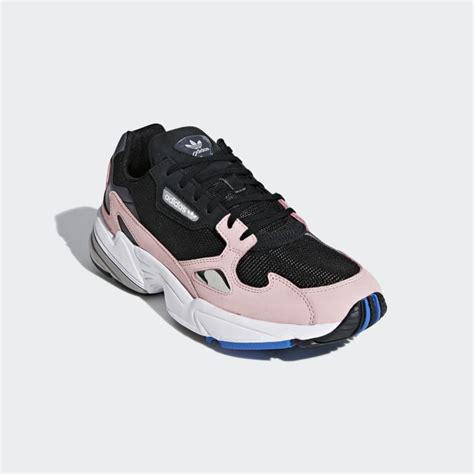
Brand: Adidas
Model: Falcon